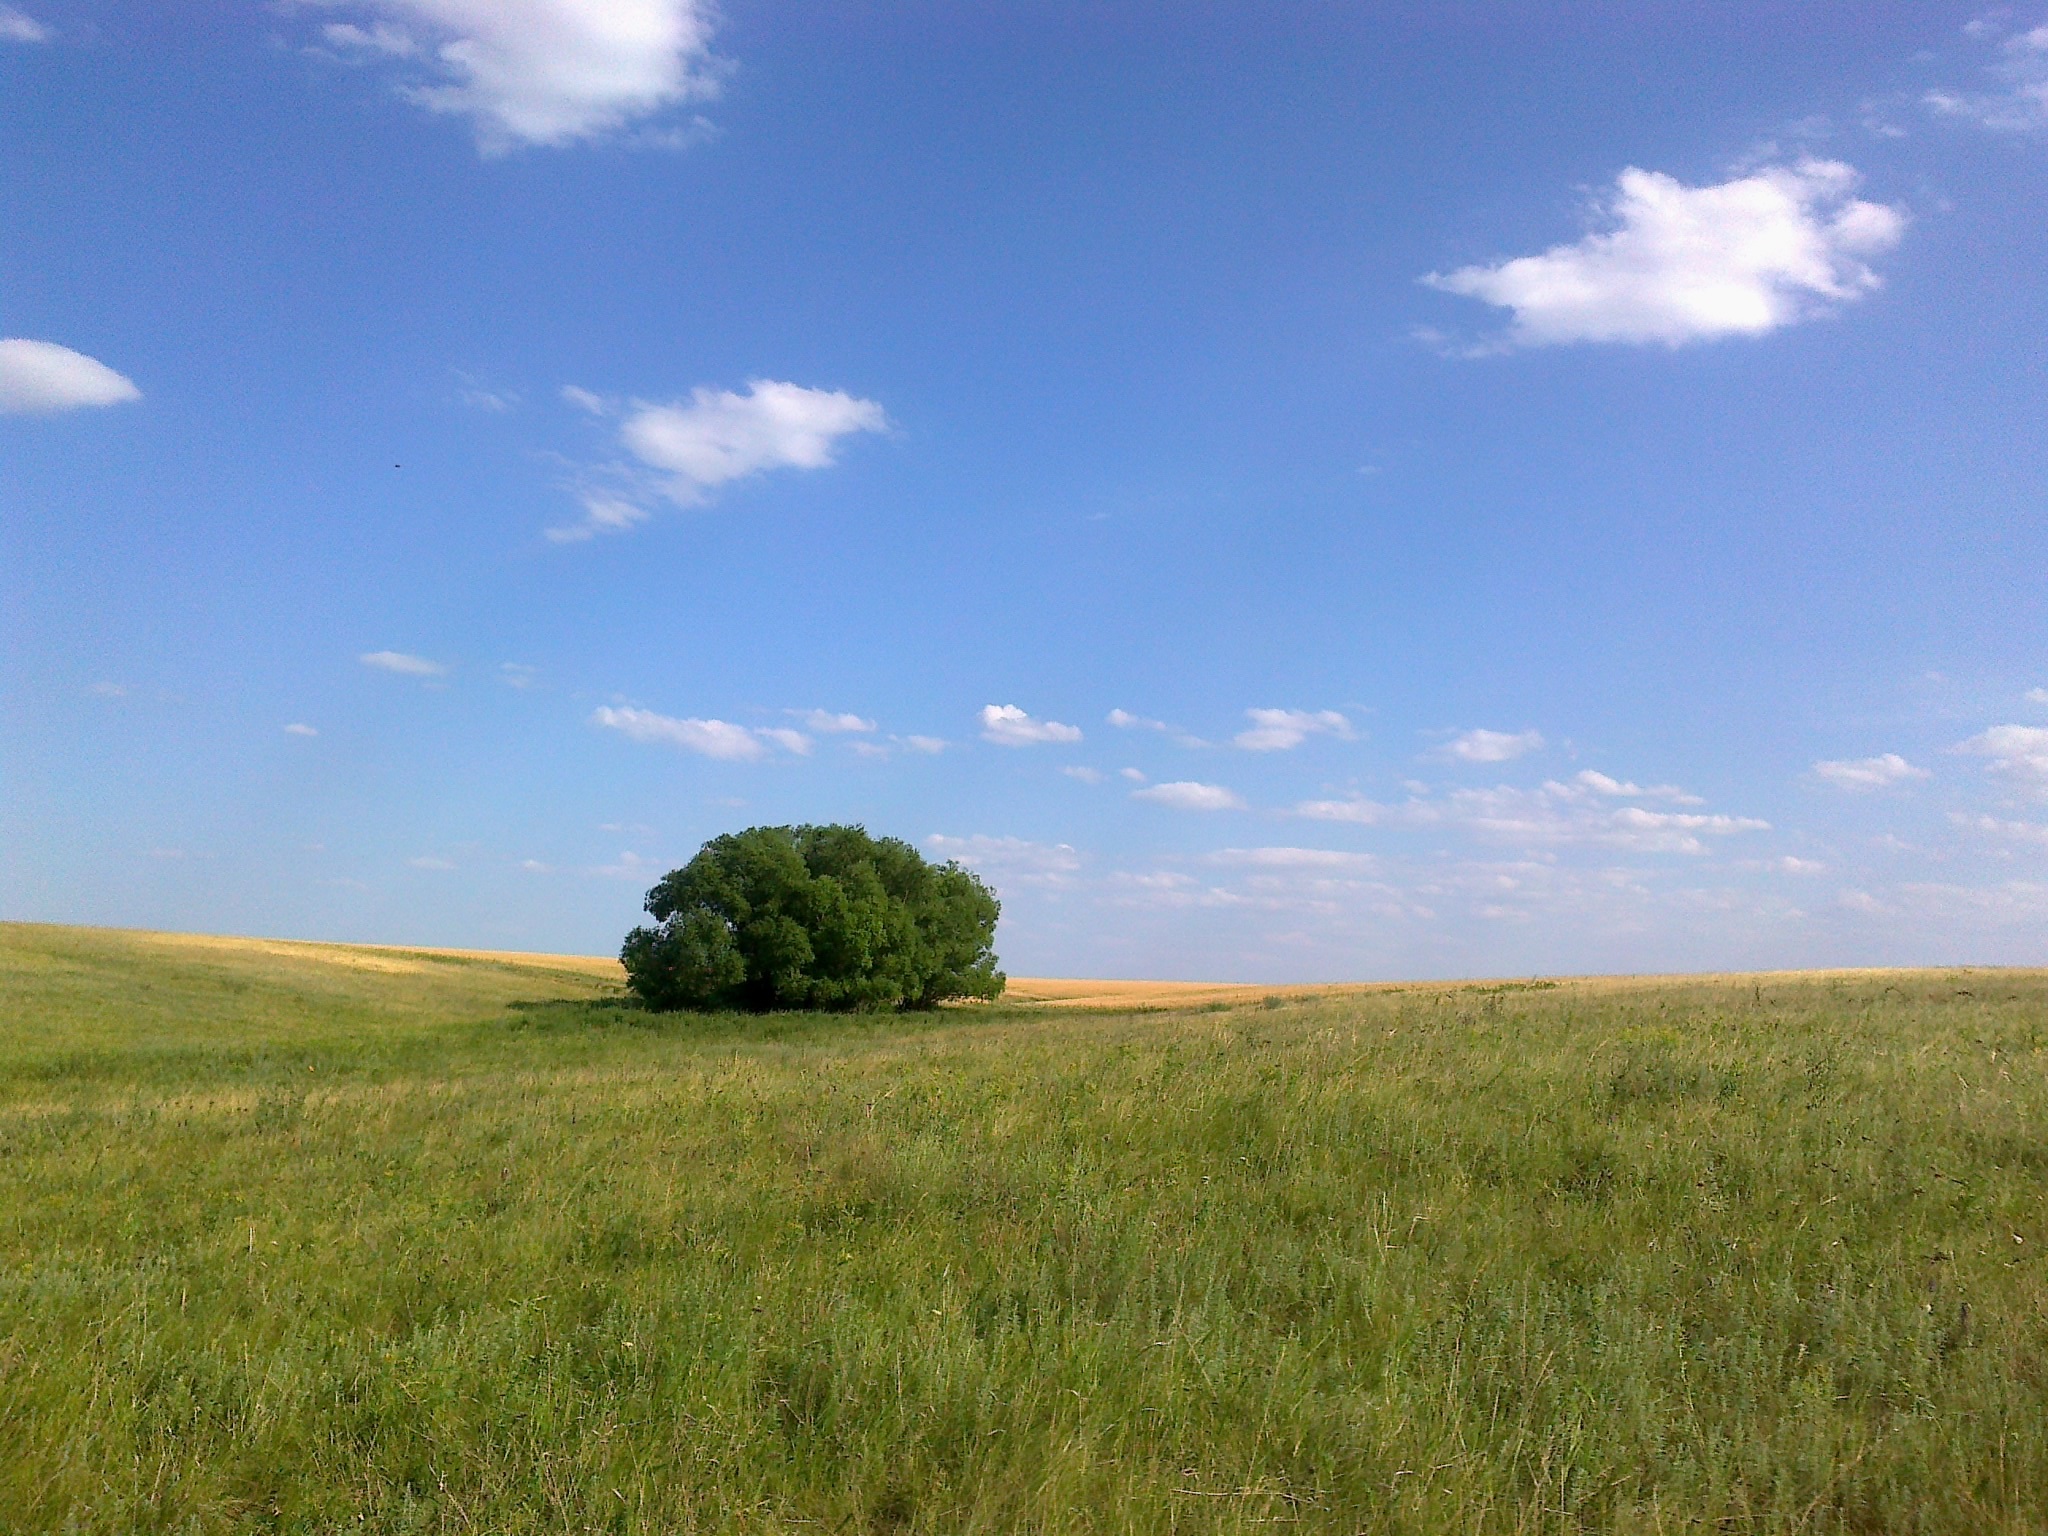
landscape, nature, grass, horizon, marsh, cloud, sky, field, lawn, meadow, prairie, hill, wind, pasture, agriculture, savanna, plain, clouds, grassland, wetland, plateau, habitat, ecosystem, steppe, rural area, natural environment, geographical feature, grass family, land lot, ecoregion